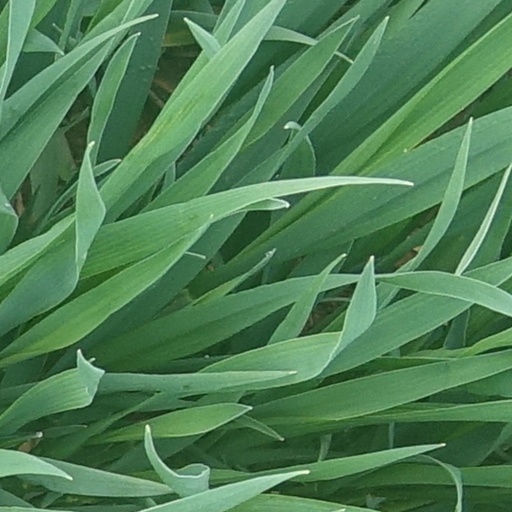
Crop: wheat